Ealhflæd

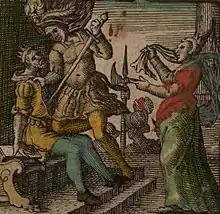
1611 John Speed illustration of Ealhflæd ordering the murder of Peada

Ealhflæd (Alhflæd, Elfleda) was a seventh-century Mercian queen and the wife and murderer of Peada of Mercia.